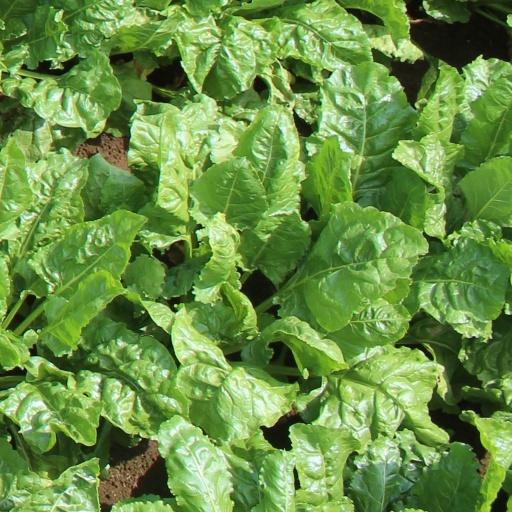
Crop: sugar beet